Asmat people

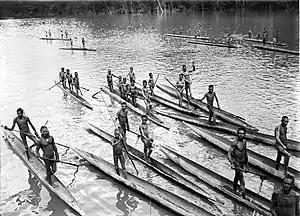
Asmat on the Lorentz River, photographed during the third South New Guinea expedition in 1912–13

The Asmat's first encounter with European people was with the Dutch, in 1623. However, until the 1950s, their remote and harsh location almost entirely isolated the Asmat from other ethnic groups. It was not until the mid-20th century that they came into regular contact with outsiders. The Asmat were documented headhunters and cannibals, and as a consequence were left largely undisturbed until then.